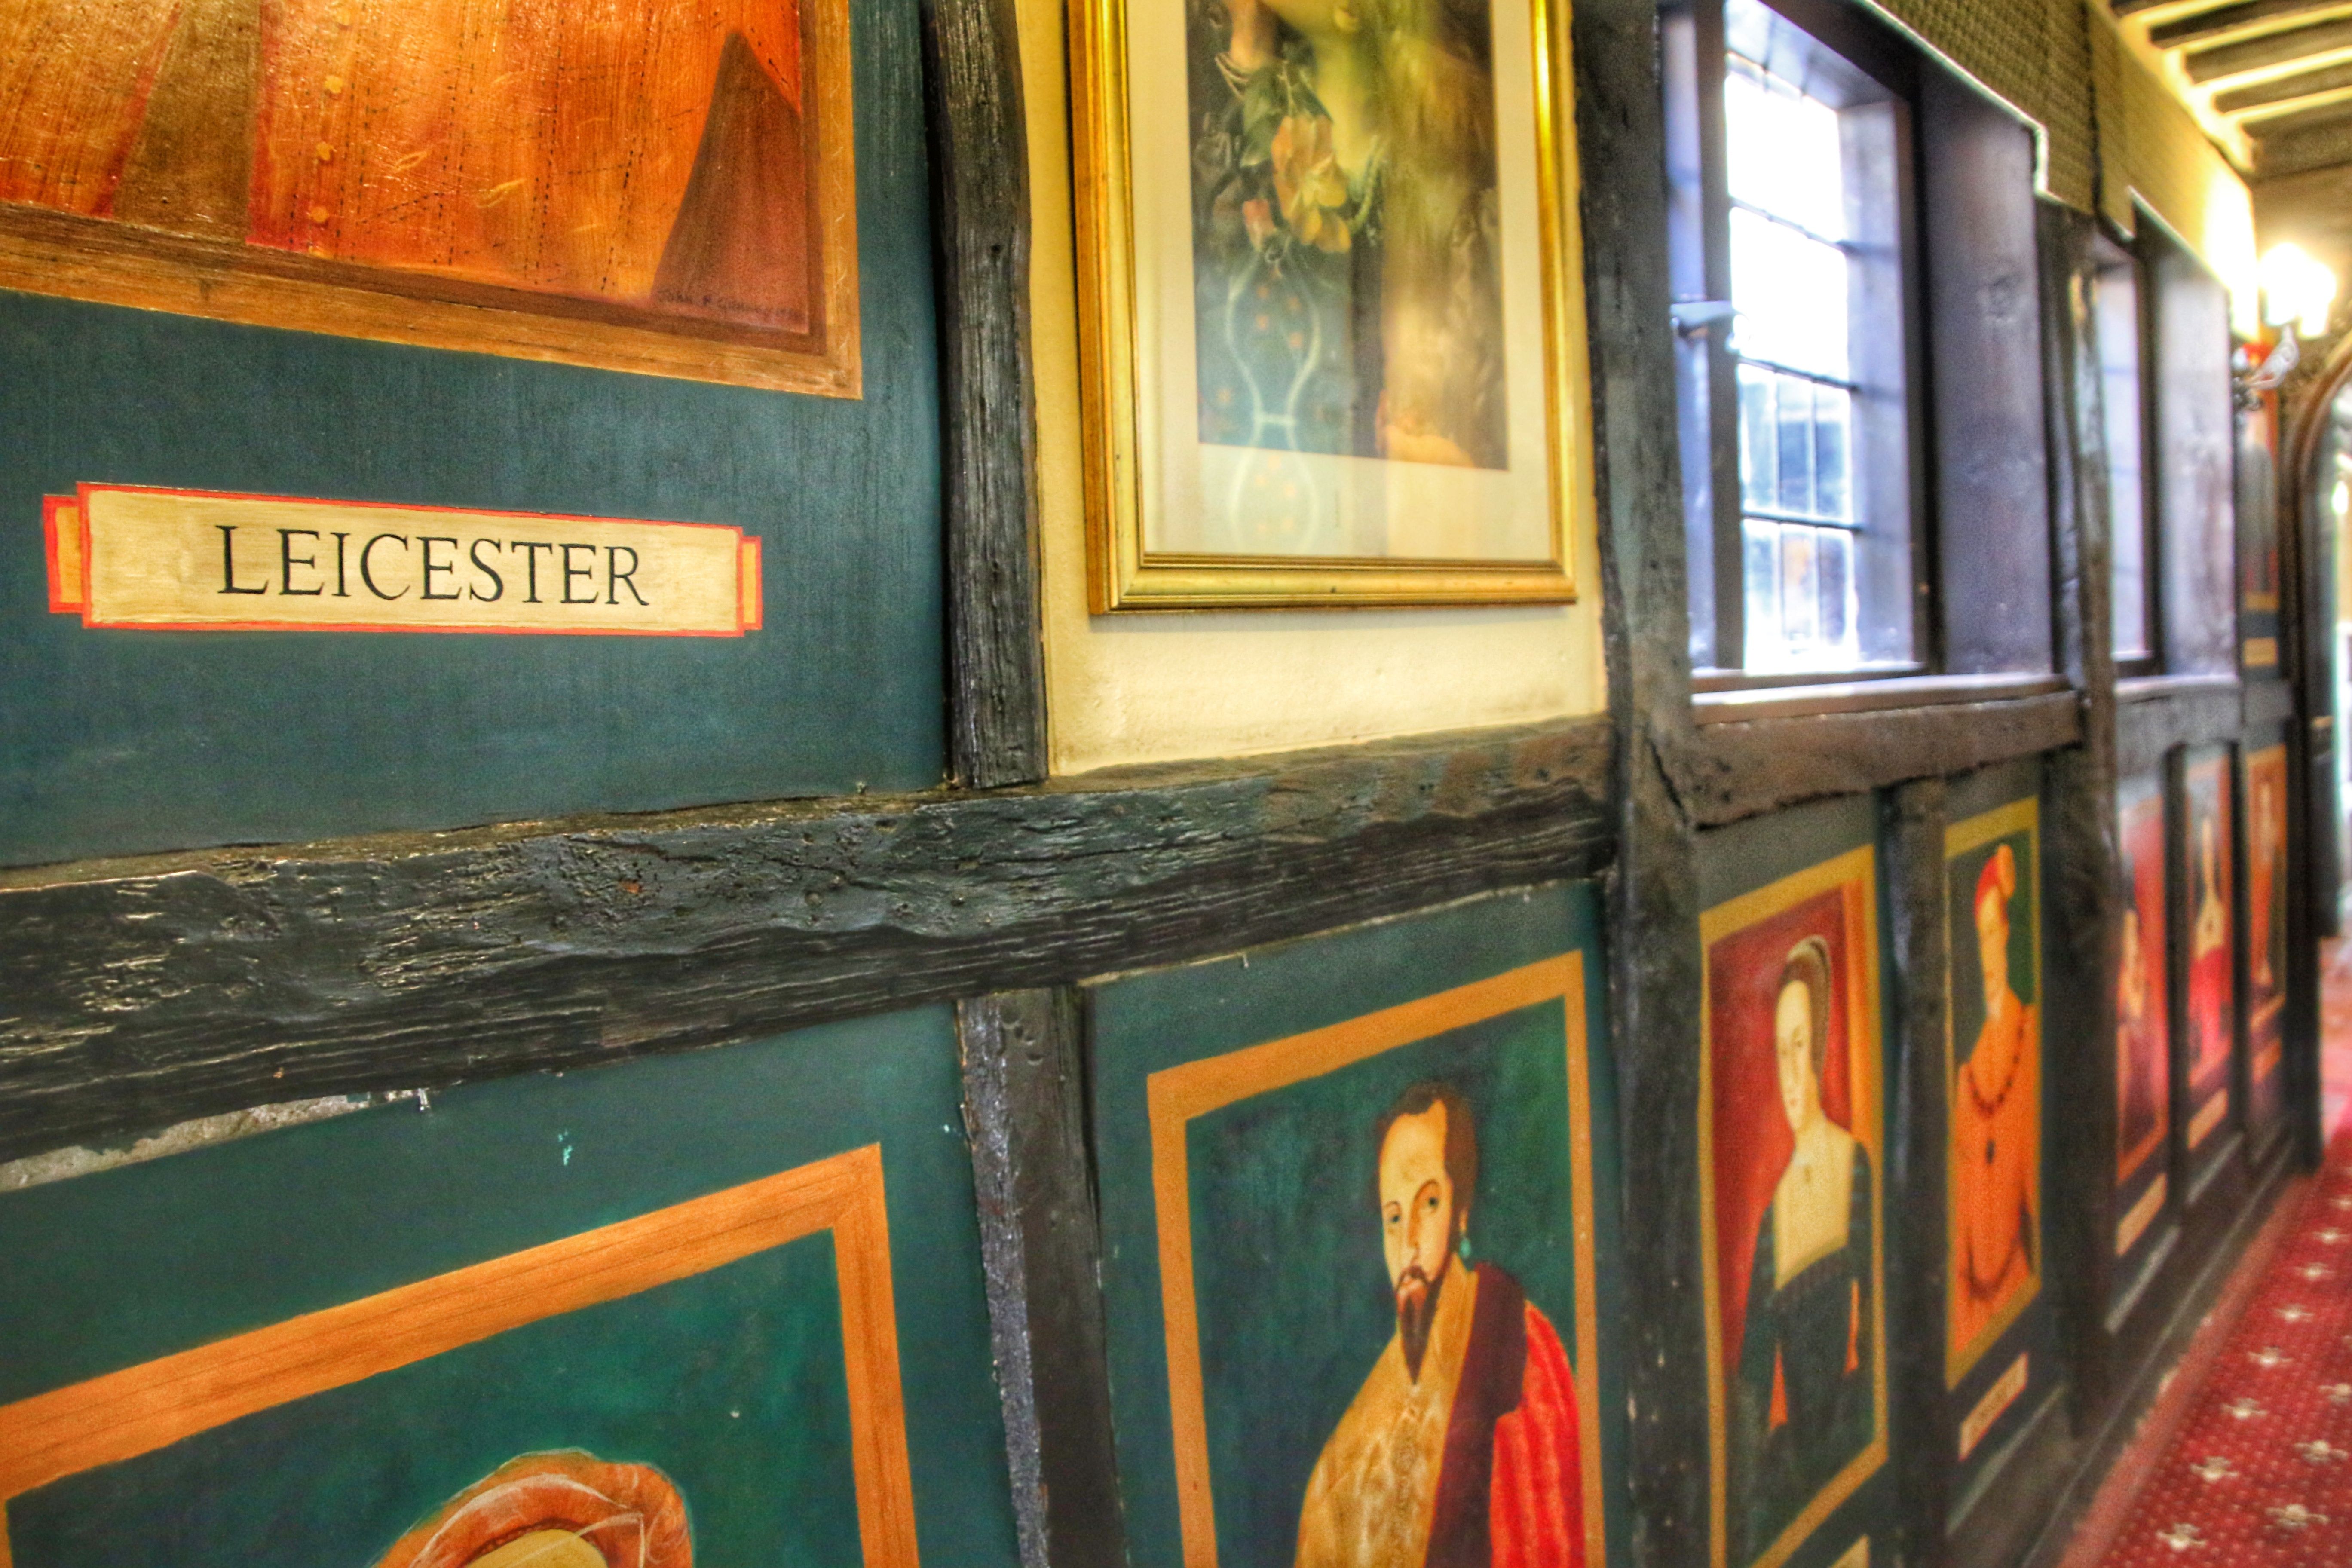
An art gallery
This image showcases an art gallery with a floor covered in red carpet and yellow lamps.
This is a wide-angle shot of an art gallery with a red patterned carpet and yellow lamps. The color palette of this photo is dark green and warm orange-gold. The atmosphere of this photo is historic and formal.
Labels: Art, Person, Floor, Architecture, Building, Monastery, Indoors, Interior Design, Flooring, Painting, Corridor, Art Gallery, Face, Head, Wood, Altar, Church, Prayer, Lamp, Carpet
Camera: Canon Canon EOS 70D
Lens: 18-270mm
Aperture: F4
Exposure: 1/30 sec
ISO: 3200
Focal length: 18.0 mm